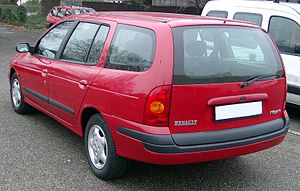
Renault Mégane / Mégane I (1995−2003) / Karrosserivarianter
Renault Mégane er en siden efteråret 1995 af den franske bilfabrikant Renault bygget lille mellemklassebil. Bilen er efterfølger for Renault 19 og er i dag i tredje generation.